Laser pumping

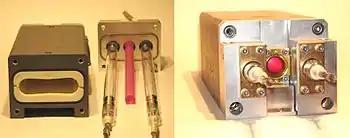
A ruby laser head. The photo on the left shows the head unassembled, revealing the pumping cavity, the rod and the flashlamps. The photo on the right shows the head assembled.

Laser pumping is the act of energy transfer from an external source into the gain medium of a laser. The energy is absorbed in the medium, producing excited states in its atoms. When for a period of time the number of particles in one excited state exceeds the number of particles in the ground state or a less-excited state, population inversion is achieved. In this condition, the mechanism of stimulated emission can take place and the medium can act as a laser or an optical amplifier. The pump power must be higher than the lasing threshold of the laser.